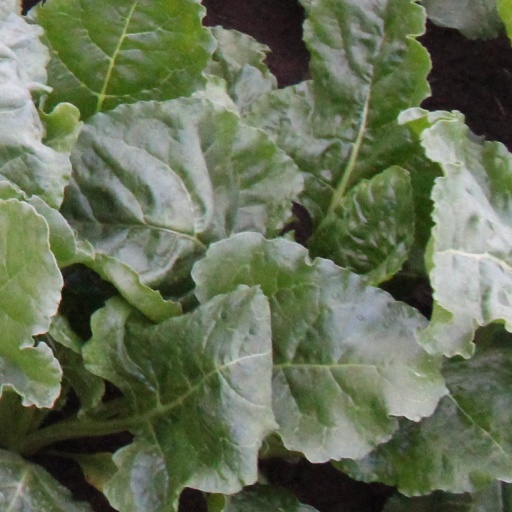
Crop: sugar beet